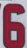
Number: 6